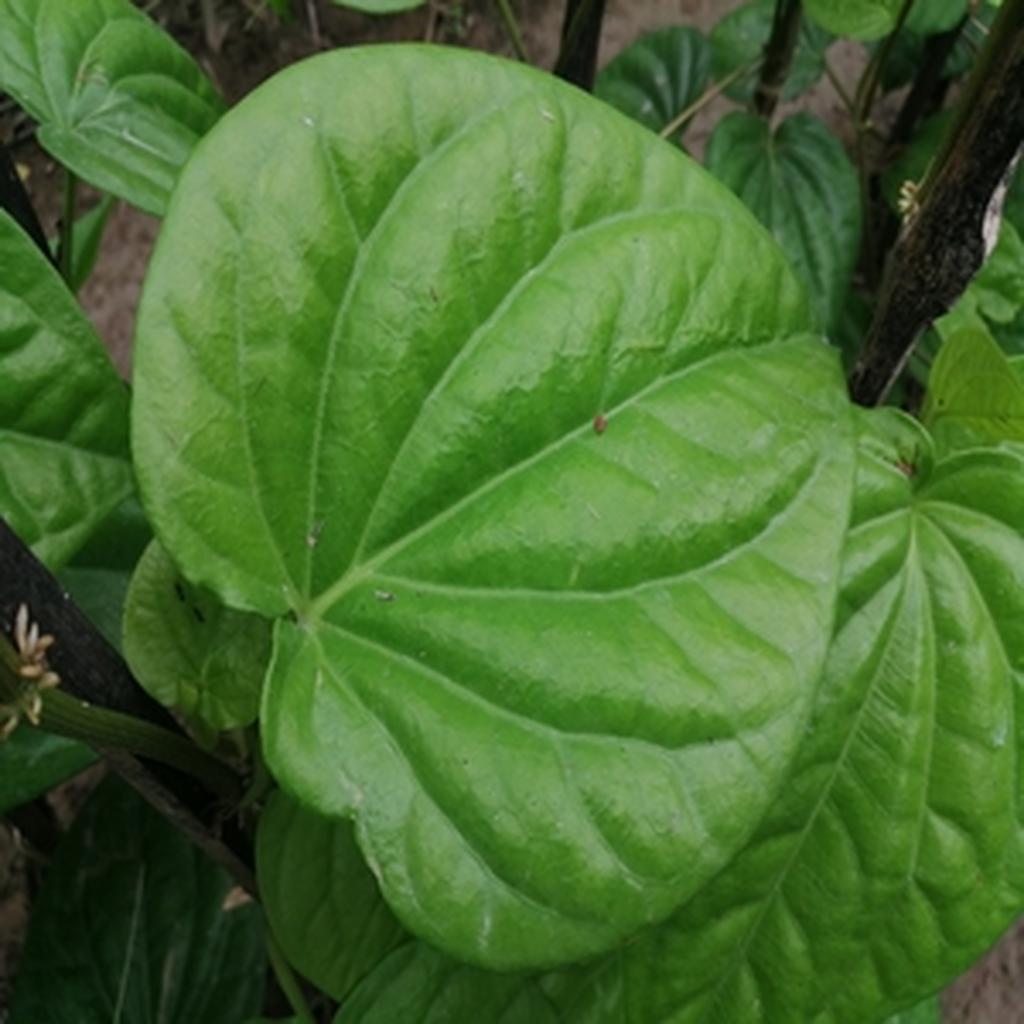
Label: Healthy_Leaf